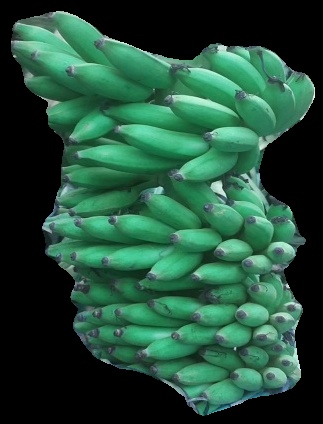
Variety: elakki-bale
Grade: grade1